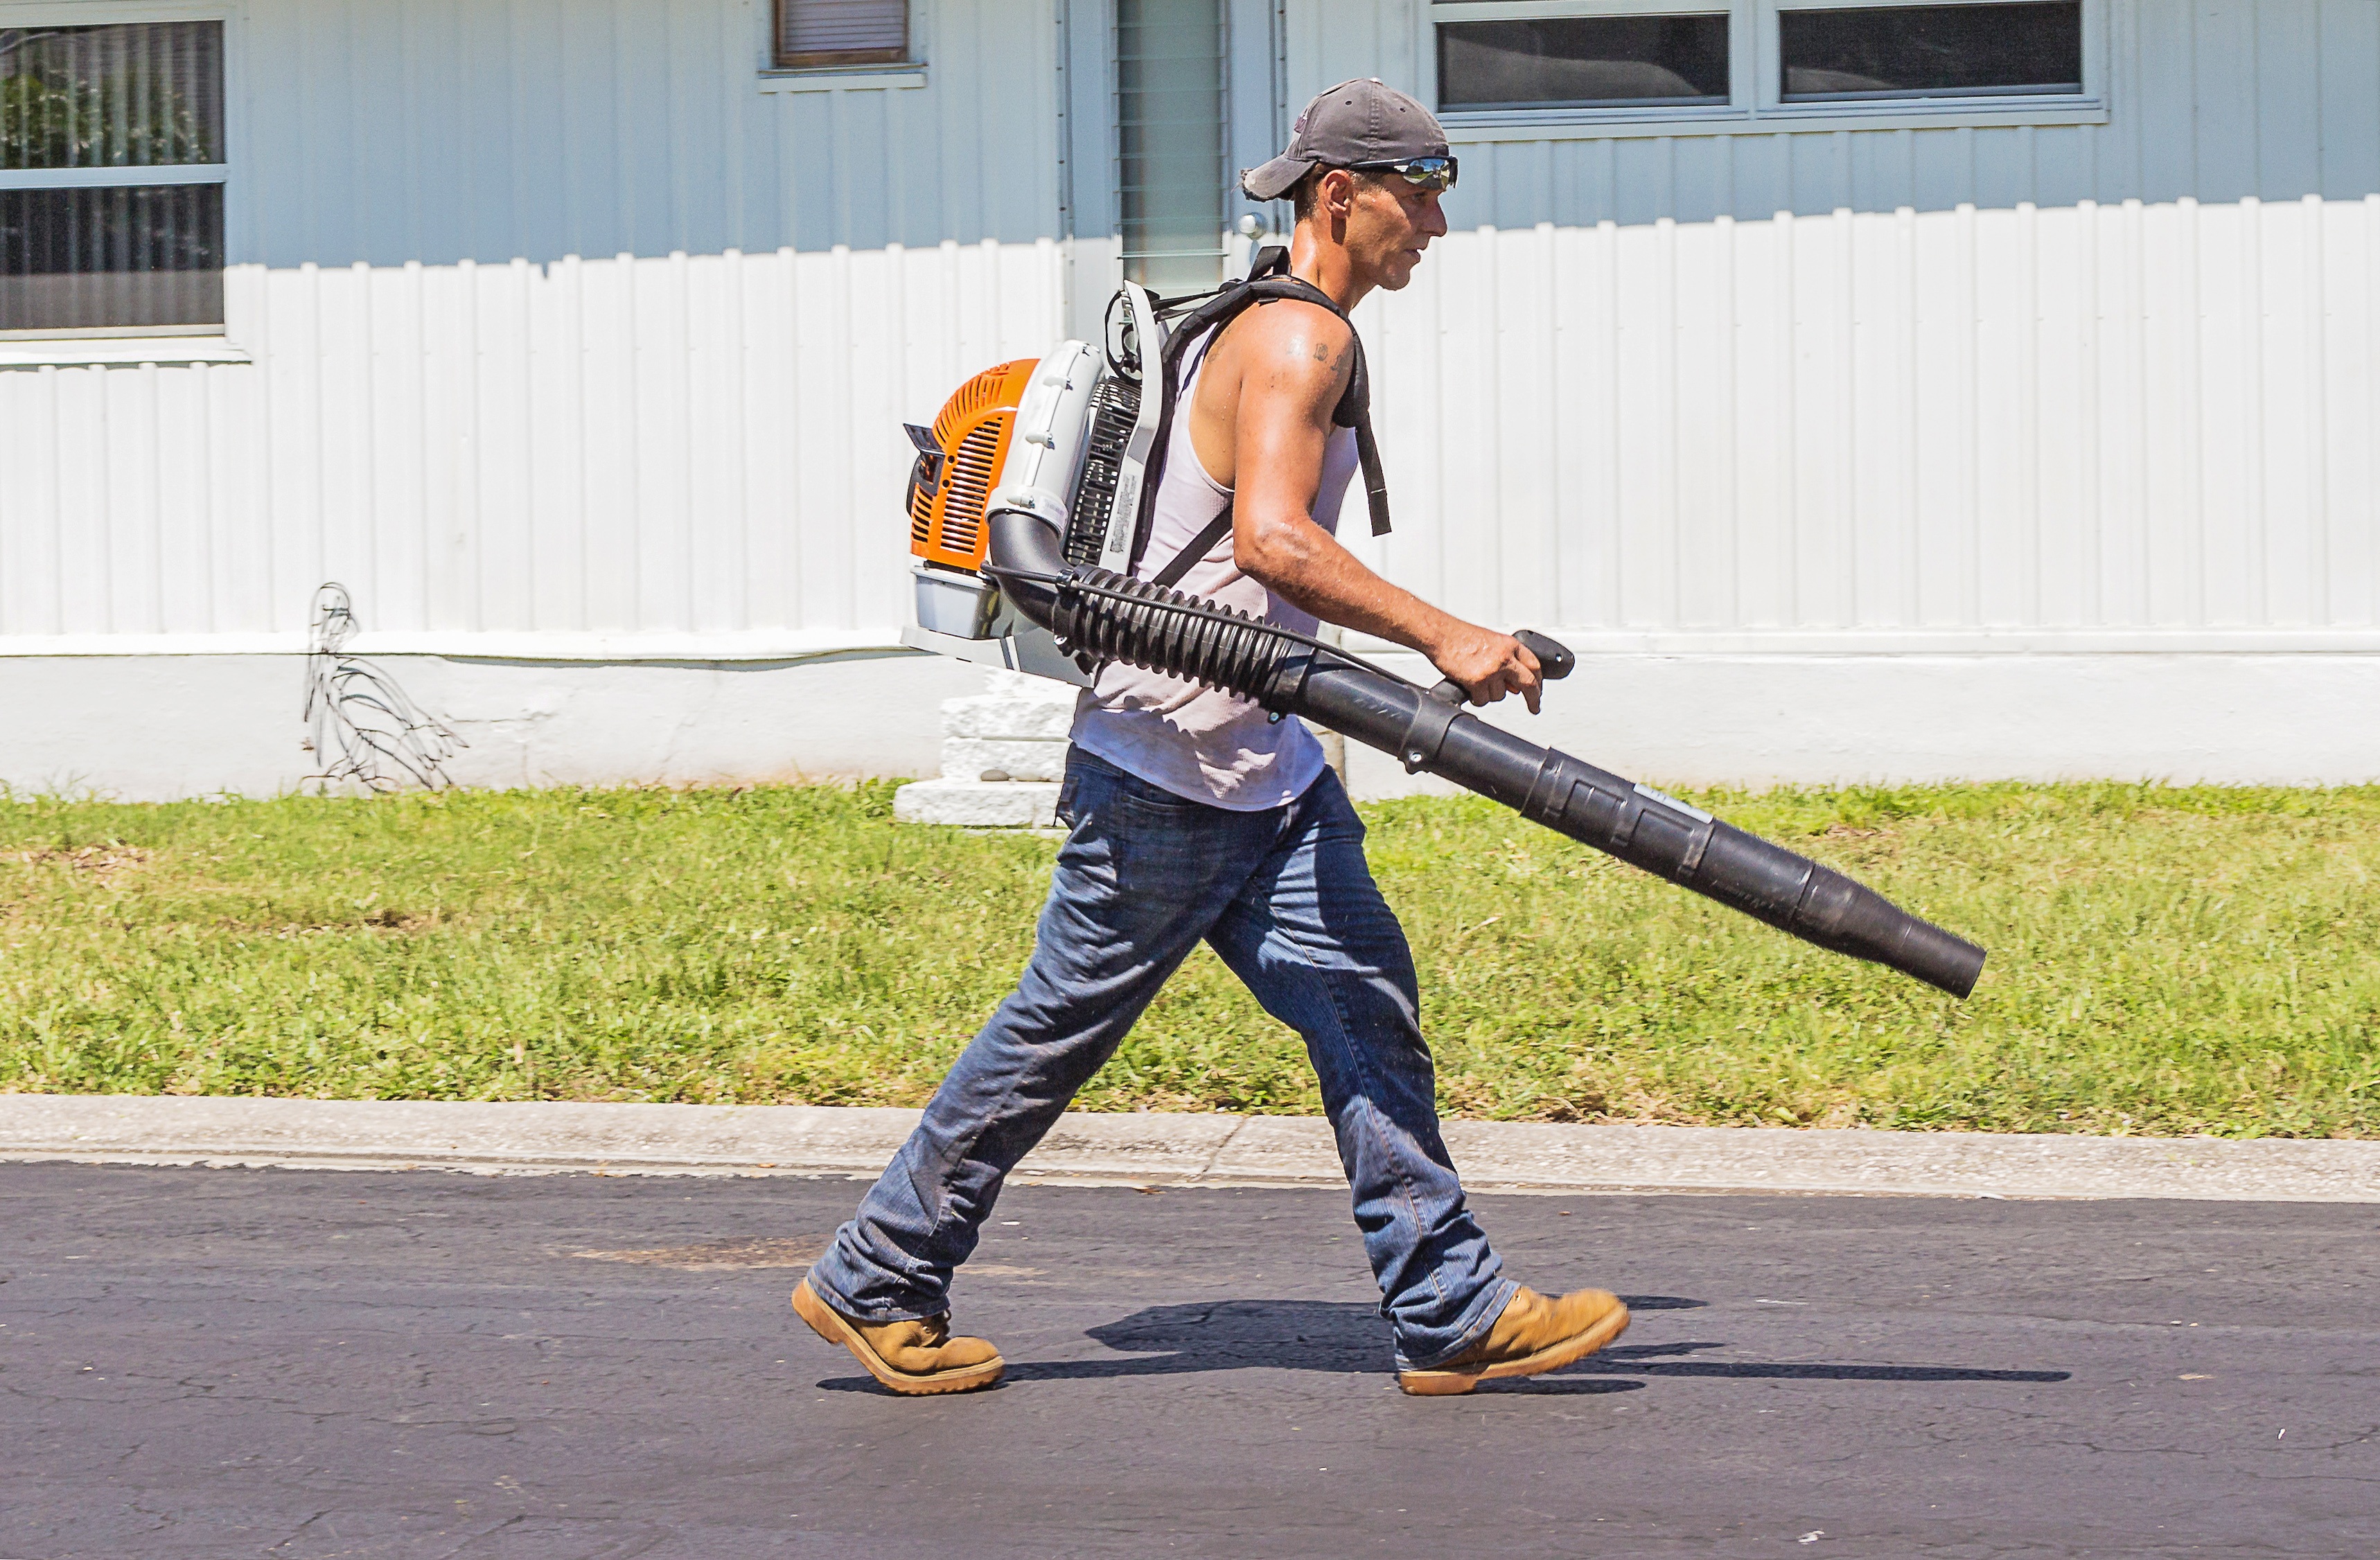
lawn, machinery, worker, gardening, footwear, gardener, blower